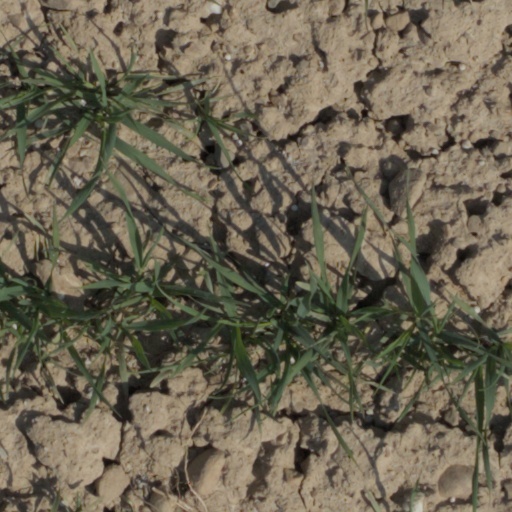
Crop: wheat